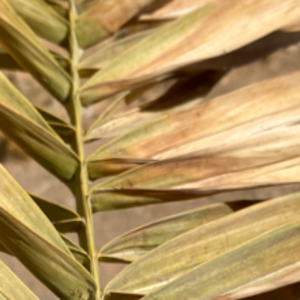
Label: Leaf Spots